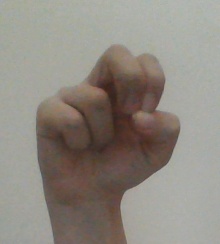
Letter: gaaf